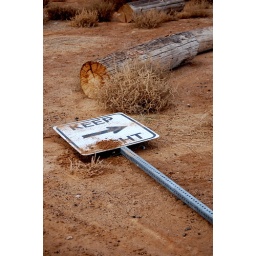
I came across this sign laying in a field